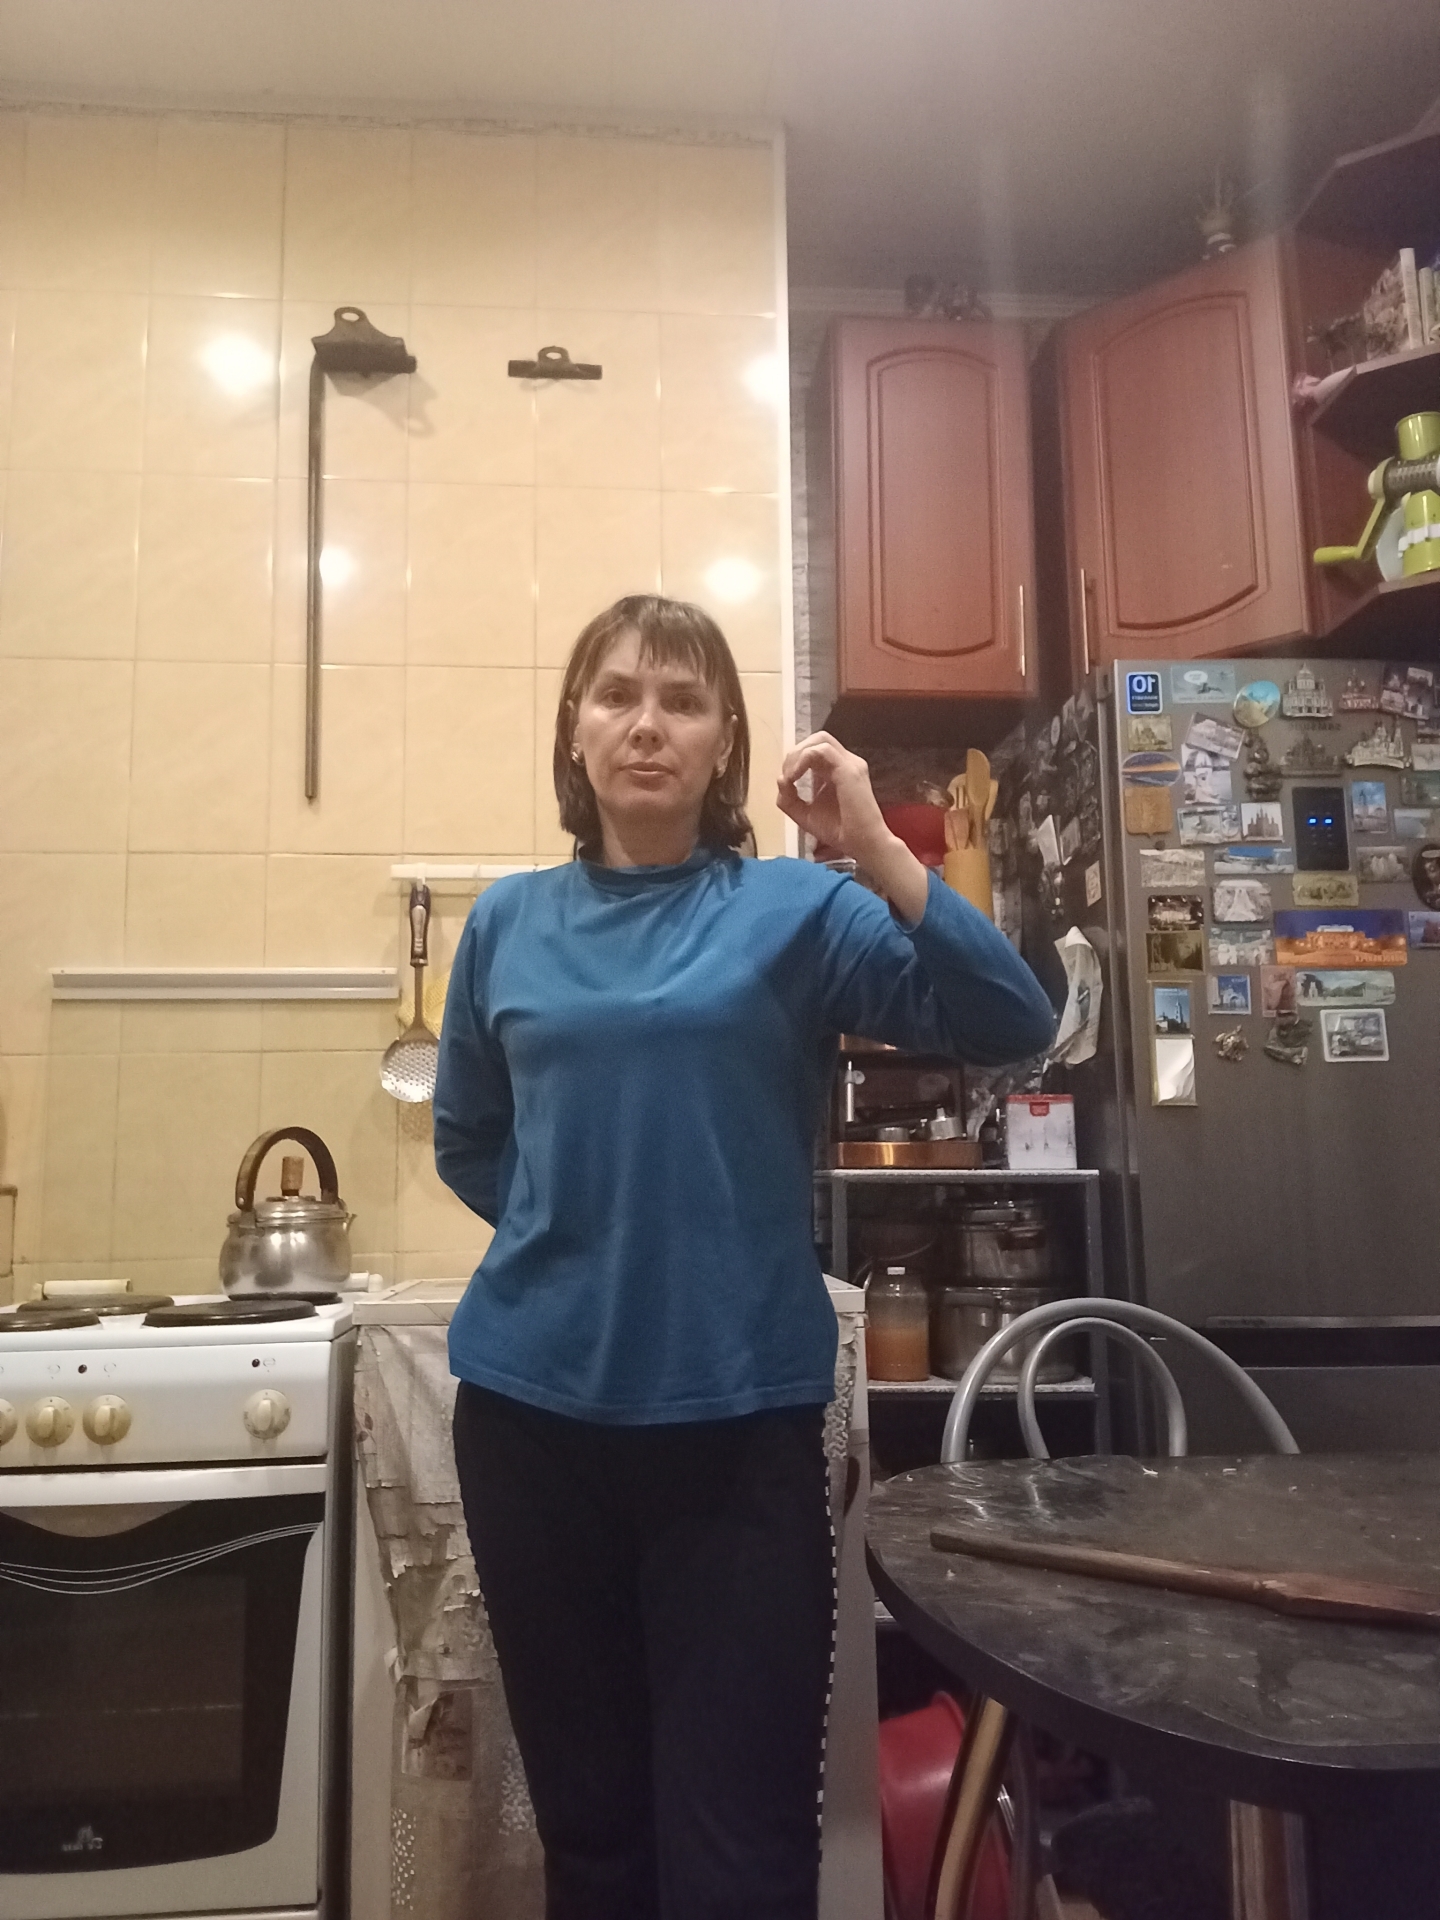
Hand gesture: grip